Groundwater

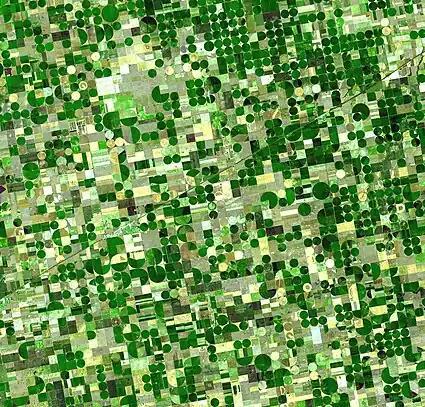
Center-pivot irrigated fields in Kansas covering hundreds of square miles watered by the Ogallala Aquifer

Reliance on groundwater will only increase, mainly due to growing water demand by all sectors combined with increasing variation in rainfall patterns. Safe use of groundwater varies substantially by the elements present and use-cases, with significant differences between consumption for humans, livestocks and different crops.